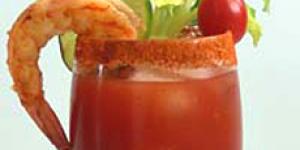
jugo de tomate